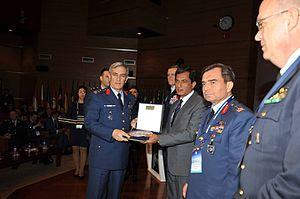
Akın Öztürk est un militaire turc, 30ᵉ chef d'état-Major de l'armée de l'air turque de 2013 à 2015. Il est impliqué dans la tentative de coup d'État de 2016 en Turquie.